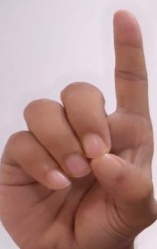
ASL sign: D